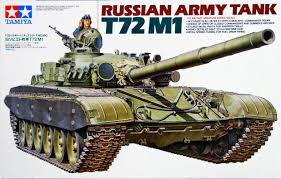
Label: T-72